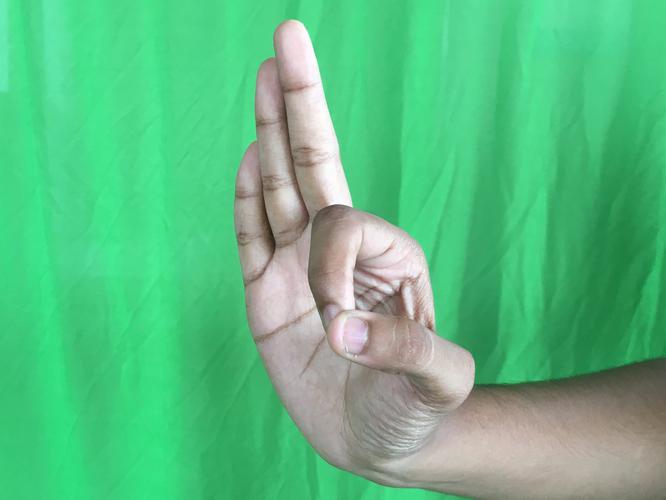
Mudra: Aralam
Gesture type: single_hand